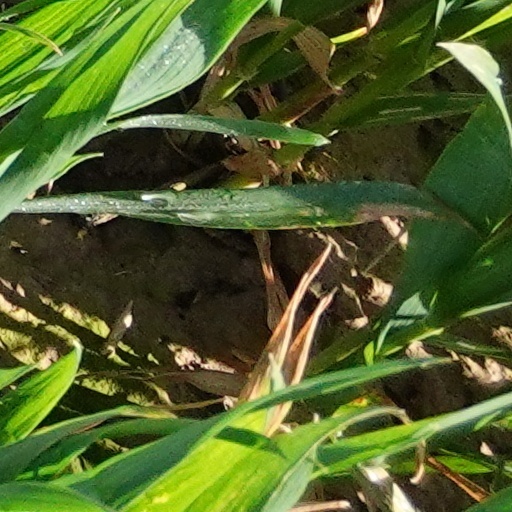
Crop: wheat